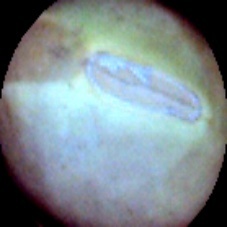
Label: Immature